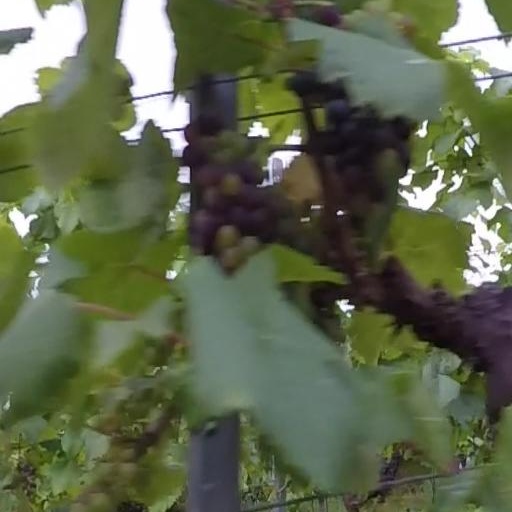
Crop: grape